Altes Land

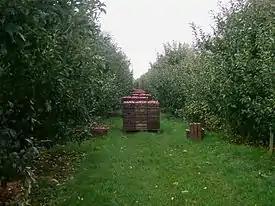
Harvest of apples in Rübke

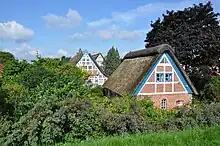
Altes Land: The village Steinkirchen

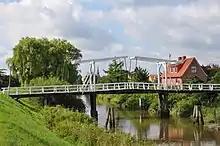
The "Hogendiekbrücke" in Steinkirchen

Altes Land is an area of reclaimed marshland straddling parts of Lower Saxony and Hamburg. The region is situated downstream from Hamburg on the southwestern riverside of the Elbe around the towns of Stade, Buxtehude, Jork and the "Samtgemeinde" of Lühe. In Hamburg it includes the quarters of Neuenfelde, Cranz, Francop and Finkenwerder. Altes Land is one of the Elbe Marshes.